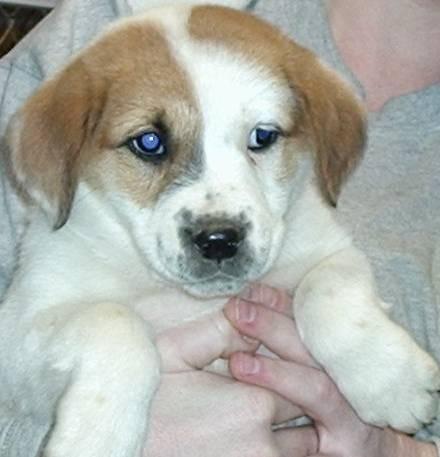
dog